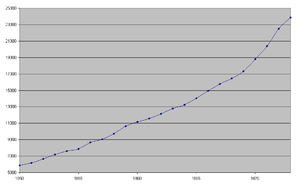
La Révolution industrielle en Allemagne désigne la percée de l'industrialisation en Allemagne au XIXᵉ siècle. Cette période débute en 1815 selon Hubert Kiesewetter, ou en 1835 selon